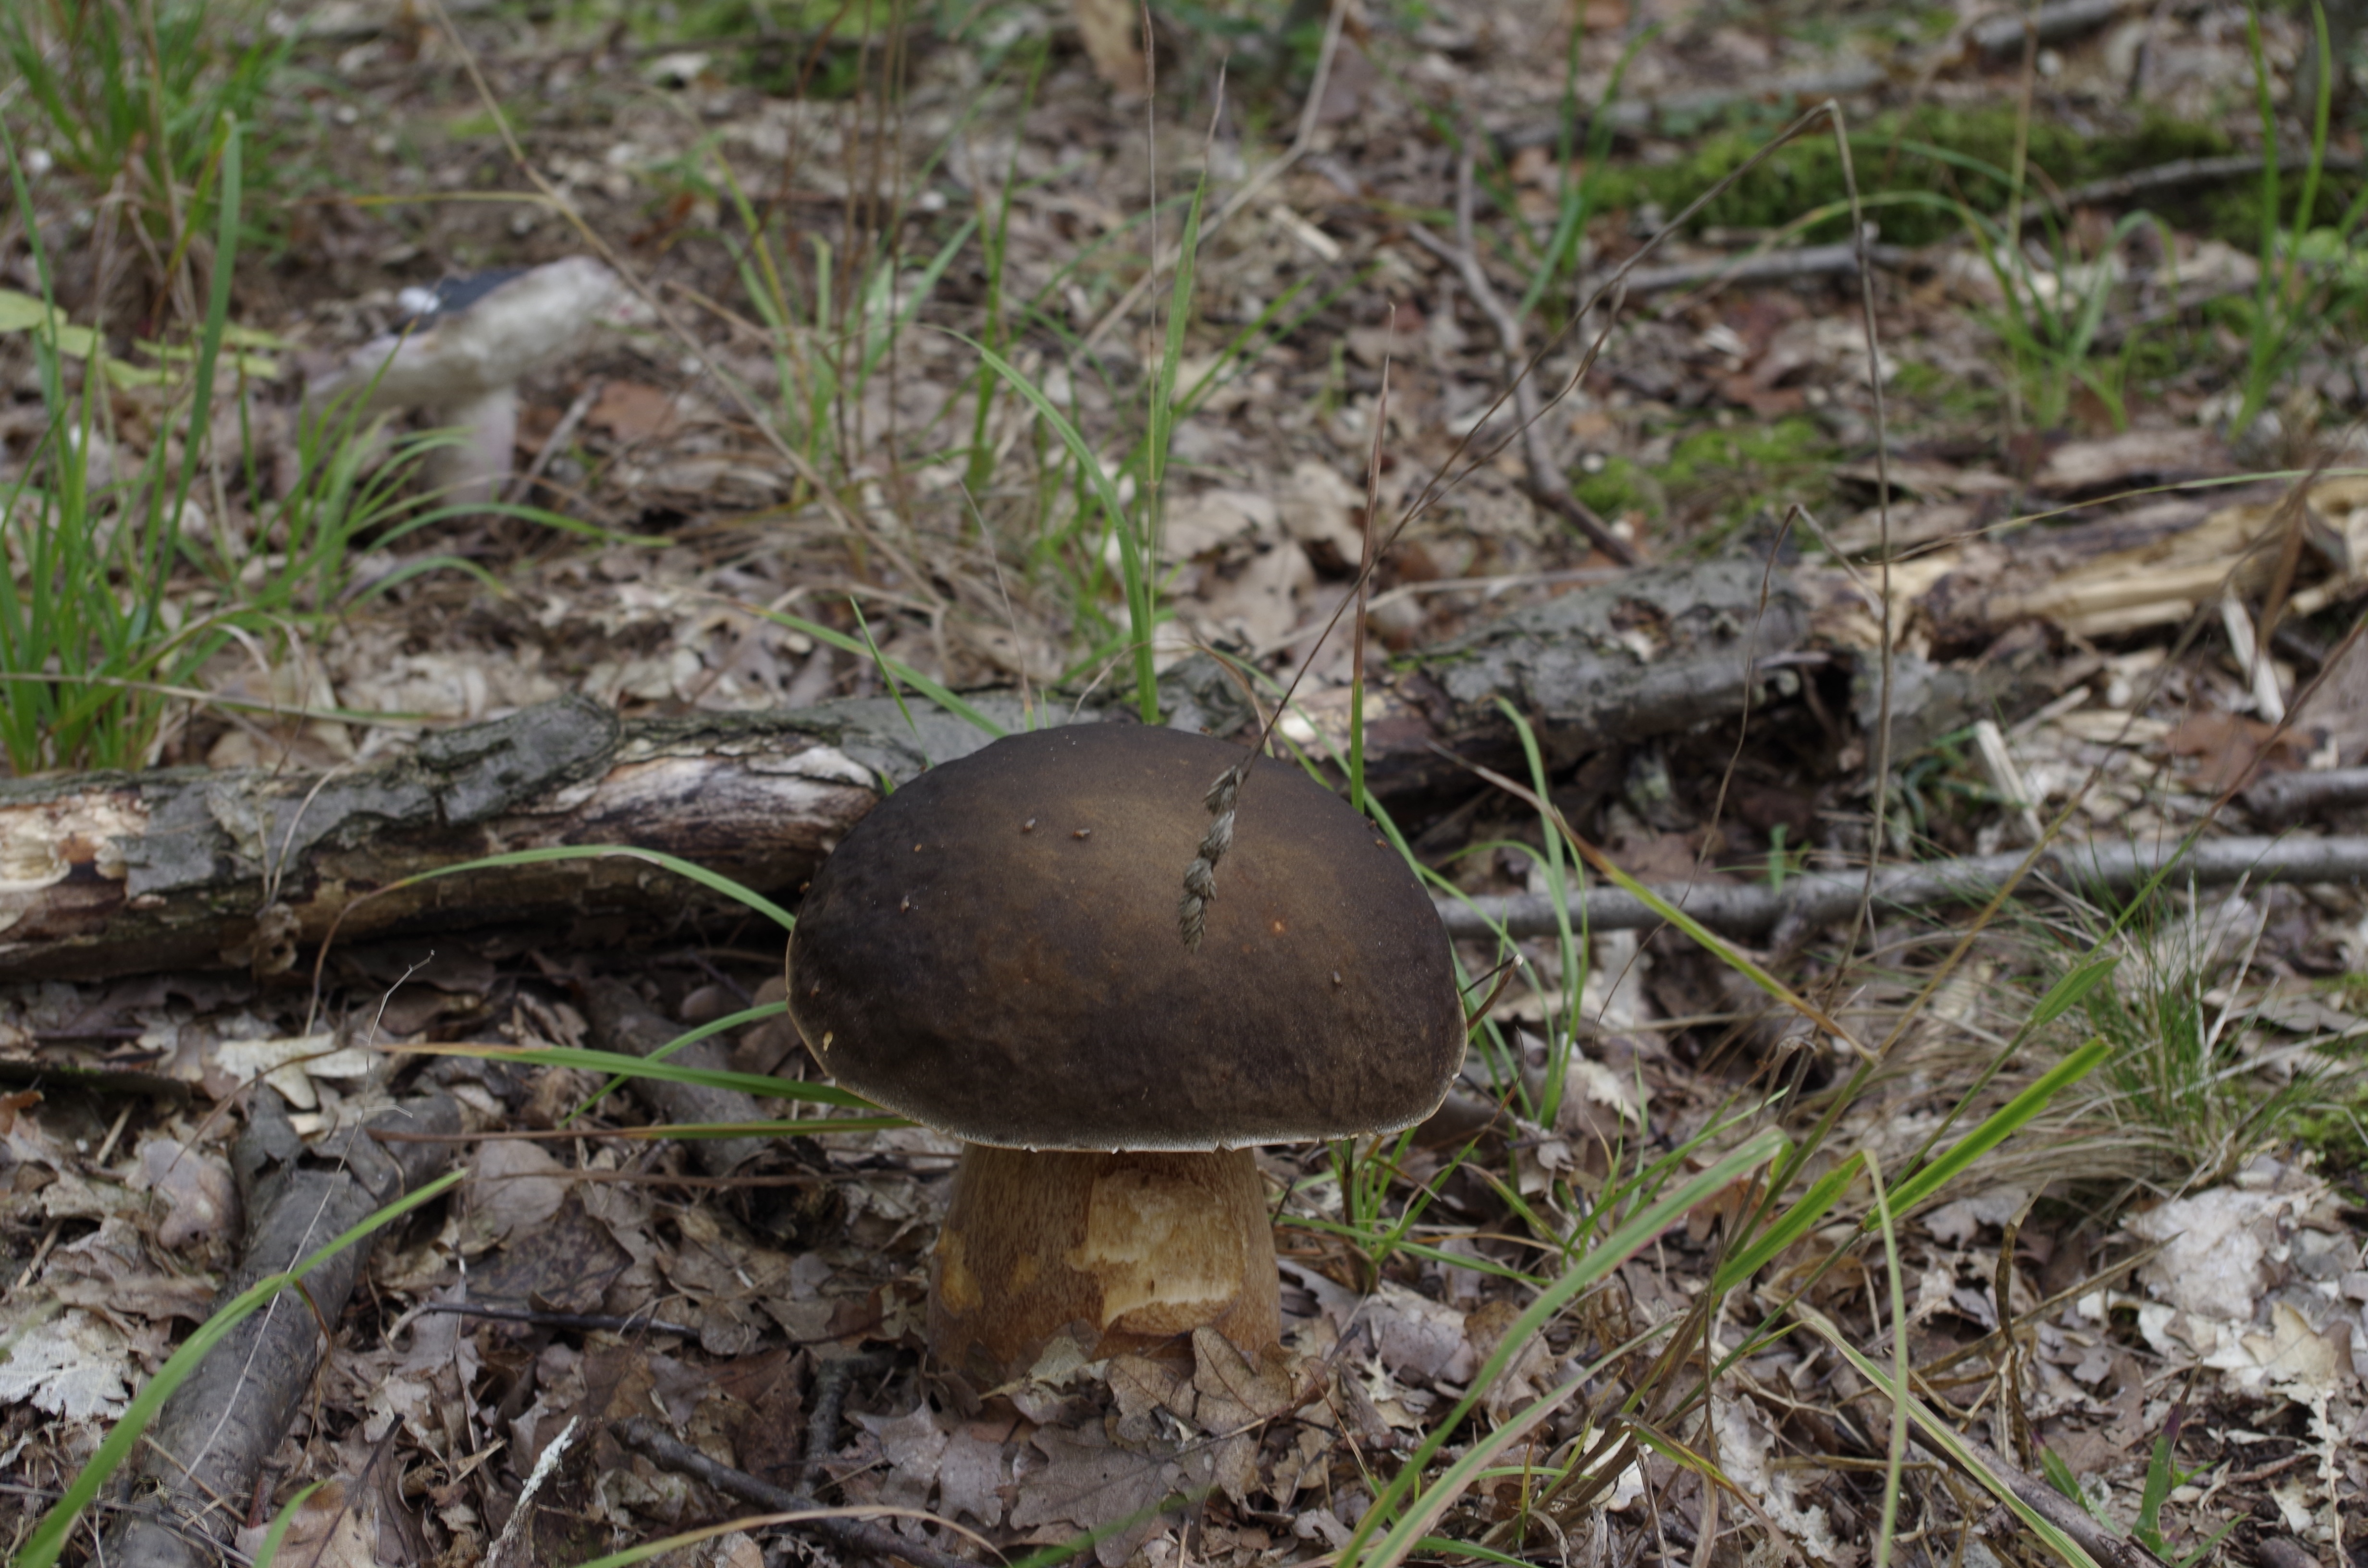
forest, autumn, soil, mushroom, fauna, fungus, woodland, bolete, porcini mushrooms, edible mushroom, agaricomycetes, agaricaceae, penny bun